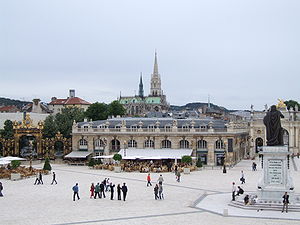
Place Stanislas
Place Stanislas blev anlagt i 1752-55 som «place royale», en gestus fra hertug Stanisław til hans svigersøn Ludvig 15.
Place Stanislas er et torv i byen Nancy i Lorraine i Frankrig. Torvet blev fra 1752-55 udviklet som del af en ny byplan, initieret af hertug Stanislaw Leszczynski.